Bteddine el-Loqch

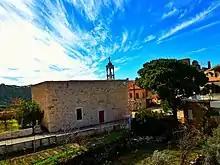
Bteddine Church

An ancient grave dating from the Roman Empire, also known as "الناووس", is located to the north east of the village.